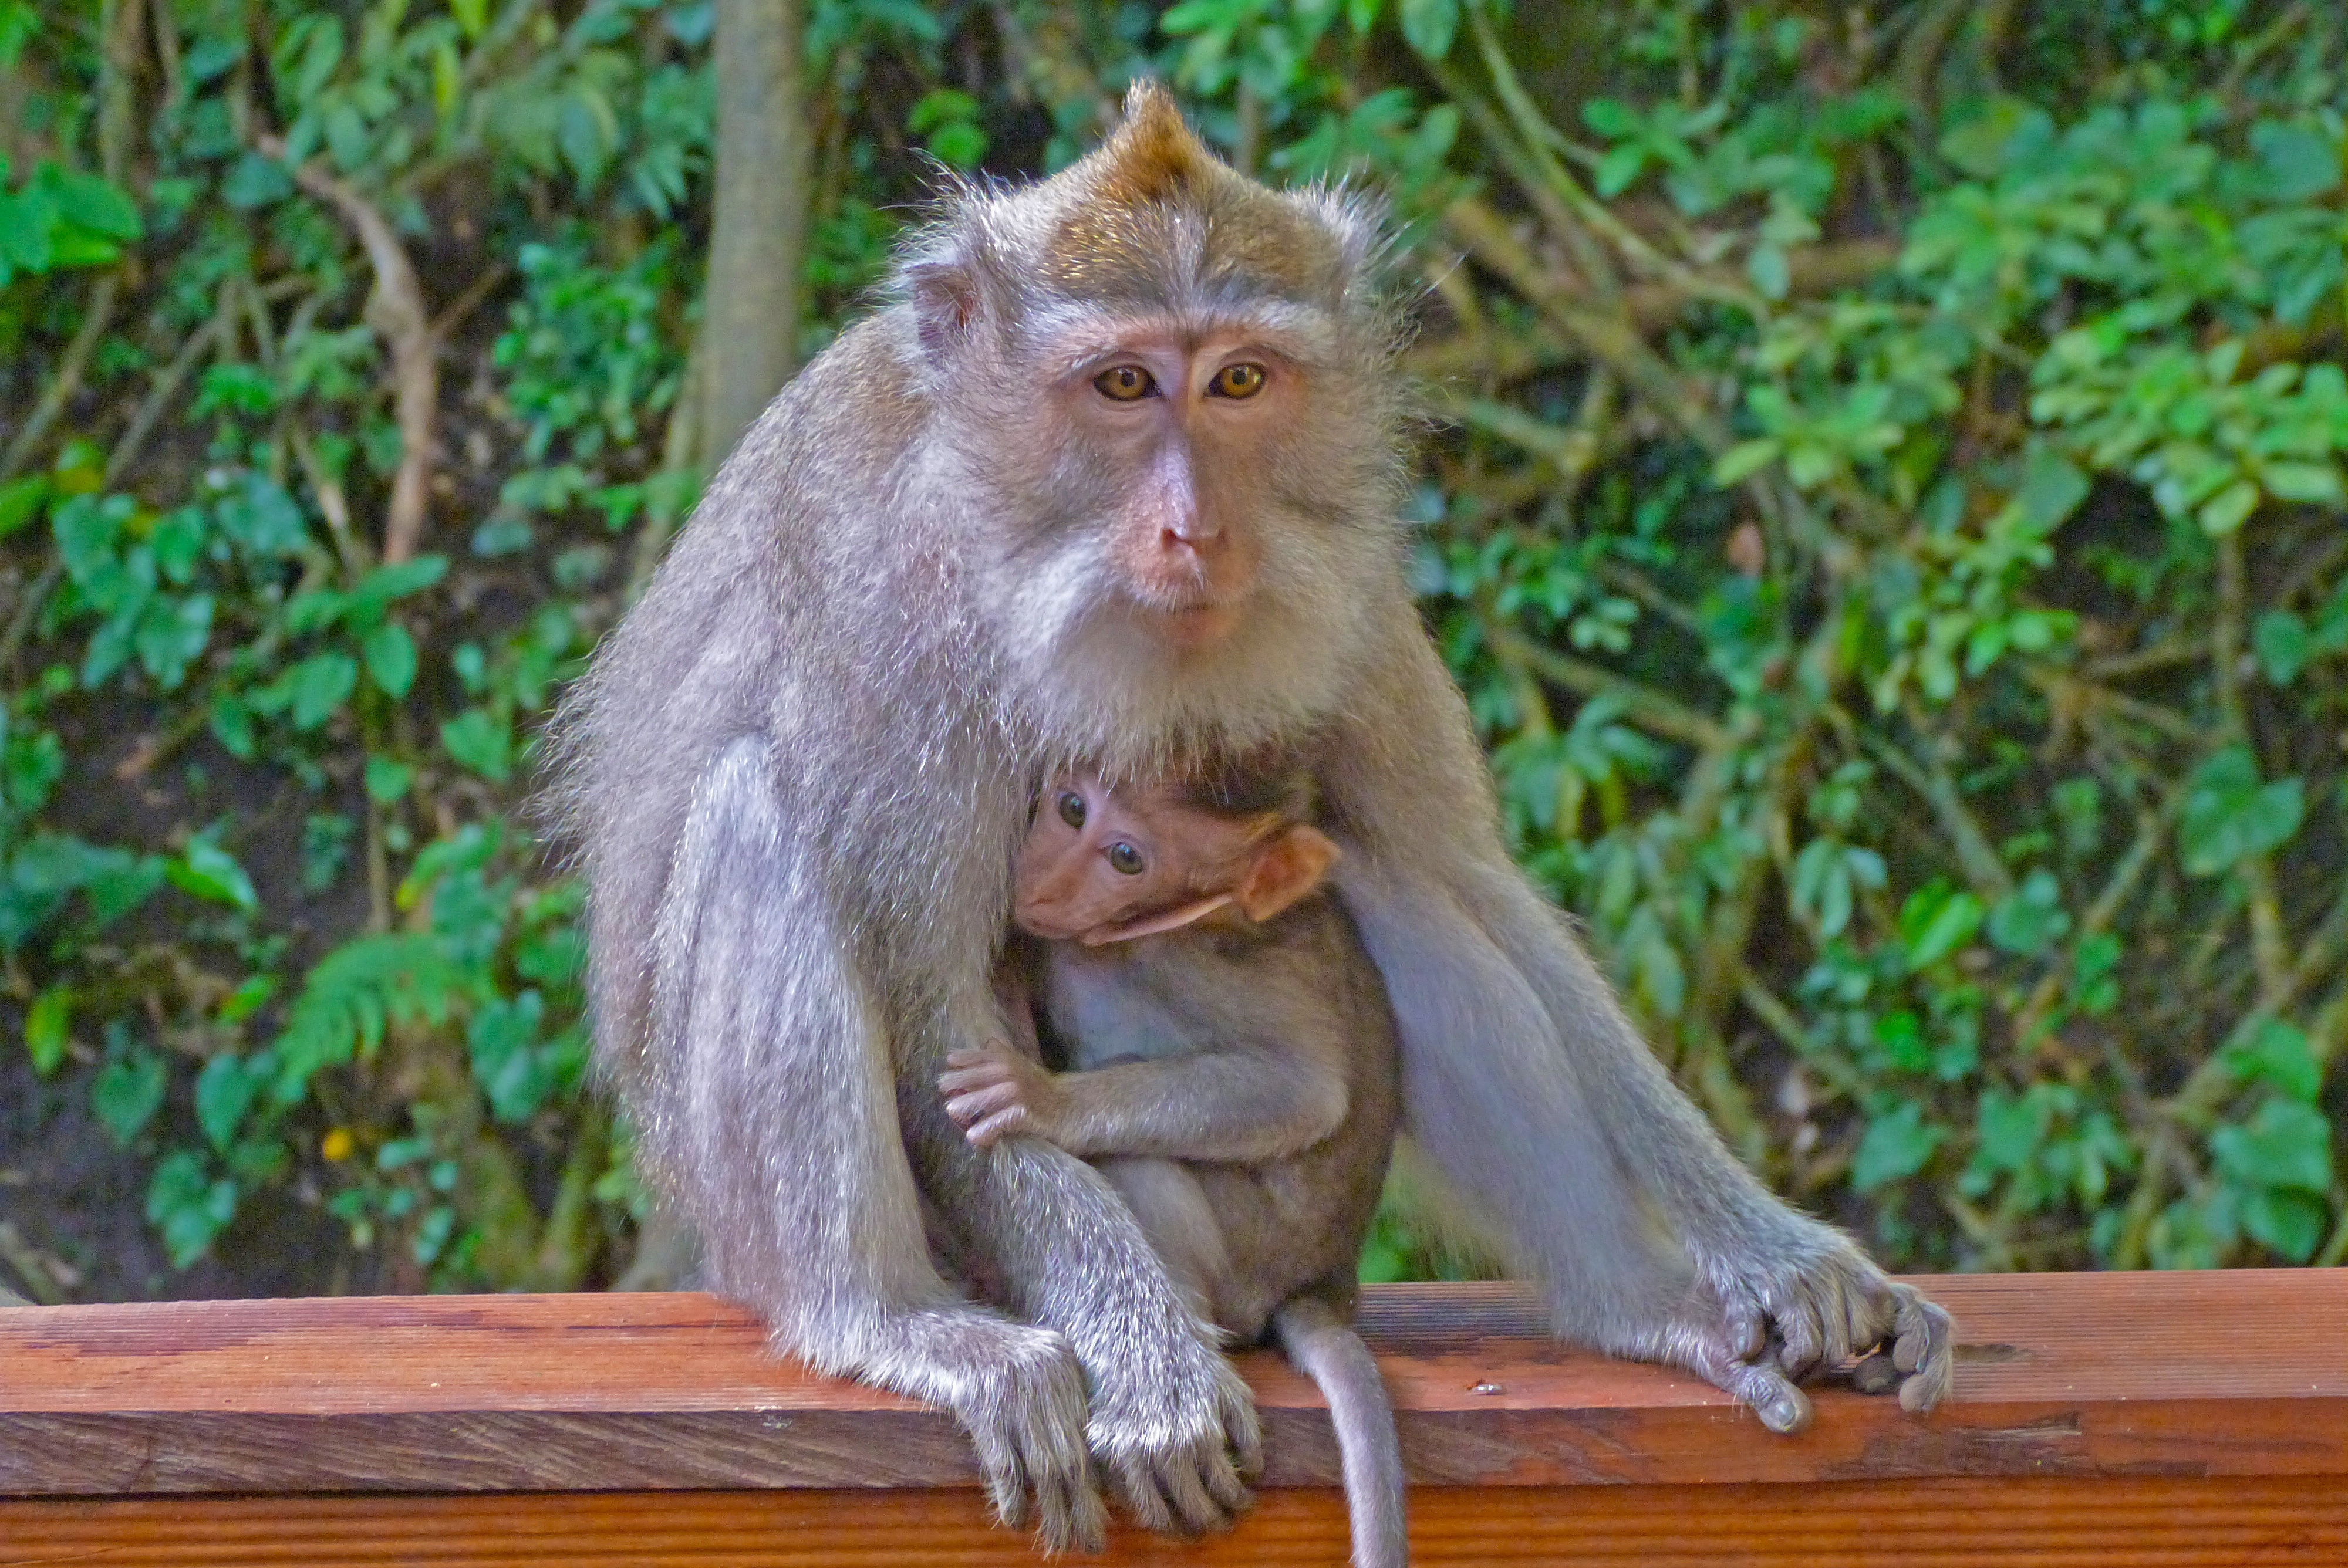
wildlife, wild, jungle, mammal, child, monkey, fauna, primate, vertebrate, indonesia, macaque, old world monkey